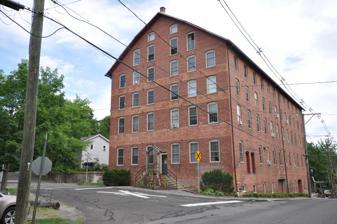
Building: J. S. Halpine Tobacco Warehouse
Country: United States of America
Year built: 1902
United States historic place J. S. Halpine Tobacco Warehouse U.S. National Register of Historic Places Show map of Connecticut Show map of the United States Location West and Mill Sts., New Milford, Connecticut Coordinates 41°34′21″N 73°24′40″W / 41.57250°N 73.41111°W / 41.57250; -73.41111 Area less than one acre Built 1896 ( 1896 ) NRHP reference No. 82001002 Added to NRHP December 16, 1982 1955; Parade on Mill Street passing the warehouse. The J. S. Halpine Tobacco Warehouse is a historic tobacco warehouse at West and Mill Streets in New Milford, Connecticut . Built c. 1900–02 for one of the area's leading tobacco processors, it is a reminder of tobacco's historic economic importance in northwestern Connecticut.  The building was listed on the National Register of Historic Places in 1982. It has been converted to residential use. Description and history The J.S. Halpine Tobacco Warehouse stands in what is now a largely residential area south of downtown New Milford, at the southwest corner of West and Mill Streets, and adjacent to the railroad tracks of the Housatonic Railroad .  It is a 5 + 1 ⁄ 2 -story brick structure, with a two-stage roof that is mostly gabled, with a slight gambrel.  Its modest stylistic elements include segmented-arch window openings and a gabled surround for the main pedestrian entrance, which is on the north side.  Openings formerly used for loading and unloading tobacco (now largely boarded over) are located on the long east and west facade.  The interior has heavy timber framing supporting wooden floors. The warehouse was built c. 1900–02, at a time when this region of the Housatonic River valley was a major tobacco production region.  It was built for J.S. Halpine, agent for Rossin & Sons, a tobacco firm that was at the time one of the region's largest employers.  The property was used for tobacco sorting and curing until that business collapsed in the late 1930s.  During this period the Housatonic valley produced cigar wrapping leaves for major domestic cigar manufacturers.  This warehouse is one of the few buildings left in New Milford that is associated with that business and time period, and is the region's largest surviving tobacco warehouse. See also National Register of Historic Places listings in Litchfield County, Connecticut References